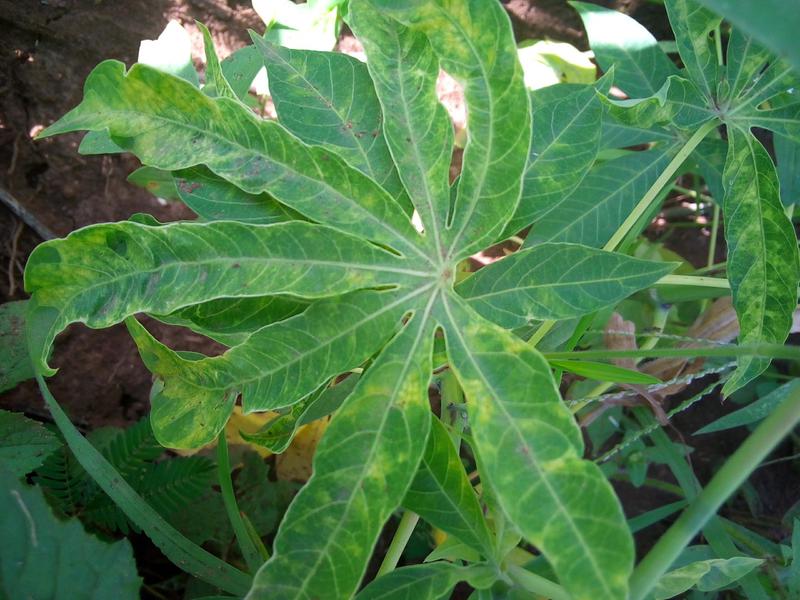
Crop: cassava
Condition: mosaic_disease